Jim Leyland

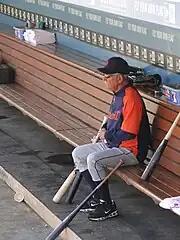
Leyland in 2011

On May 1, 2012, Leyland gained his 1,600th victory as a major league manager, passing Tommy Lasorda on the all-time wins list. In 2012, Leyland led the Tigers to an 88–74 regular season record, winning the American League Central Division. On that team, Tigers third baseman Miguel Cabrera was the American League Triple Crown winner that season. This was the first Triple Crown winner in Major League Baseball since Carl Yastrzemski in 1967. When the Tigers won the AL Central for the second consecutive season, Leyland became the only Tigers manager besides Hughie Jennings to lead Detroit to the postseason three times.